Describe the emotion expressed in this image:  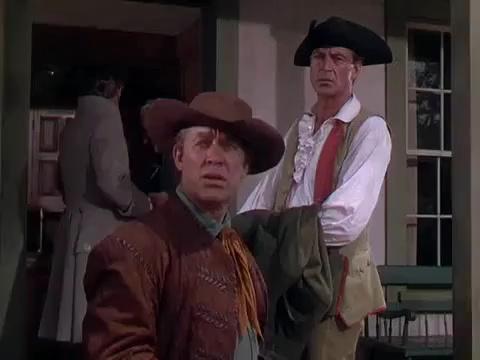
This person displays Pain, valence and arousal with low intensity.